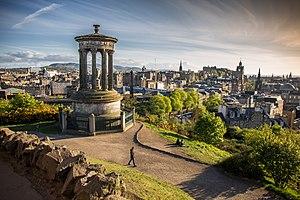
Edimbourg / Edinburgh vu de Calton Hill
Édimbourg /edɛ̃buʁ/ est une ville d'Écosse au Royaume-Uni.
Calton Hill est une colline du centre d'Édimbourg, à l'est de Princes Street, classée au patrimoine mondial de l'Unesco. Son intérêt au sein du patrimoine naturel de l'Écosse lui vaut d'être inscrite au Scottish Natural Heritage. Des fouilles archéologiques ont révélé des traces d'occupation humaine depuis l'Âge du bronze.